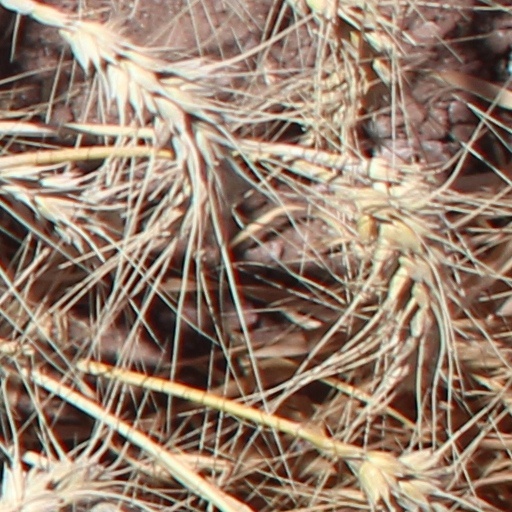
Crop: wheat